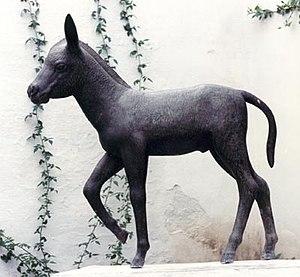
Antonio León Ortega, Ayamonte 7 décembre de 1907 - Huelva 9 janvier de 1991, sculpteur espagnol. Il se forme à Madrid et il crée un style propre dans l'imagerie andalouse dans la deuxième moitié du XXᵉ siècle.